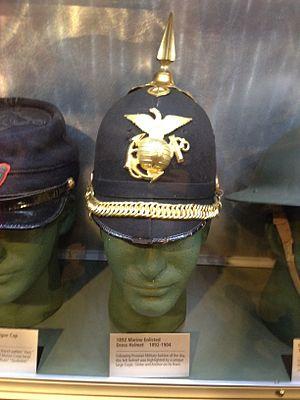
Le casque à pointe est un modèle de casque militaire utilisé par les armées prussiennes, puis allemandes au XIXᵉ siècle et au début du XXᵉ siècle. Sa pointe devait protéger les fantassins des coups de sabre de la cavalerie. On le trouvera ensuite plus ponctuellement dans d'autres armées à travers le monde. En France, puis au Royaume-Uni, il deviendra sous les traits des caricaturistes, le symbole du militarisme allemand.